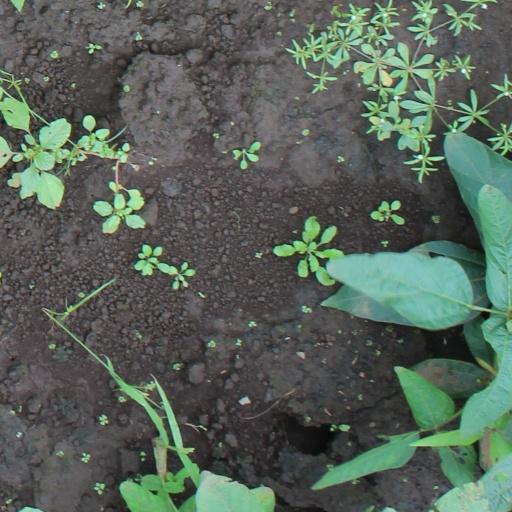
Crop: soybean